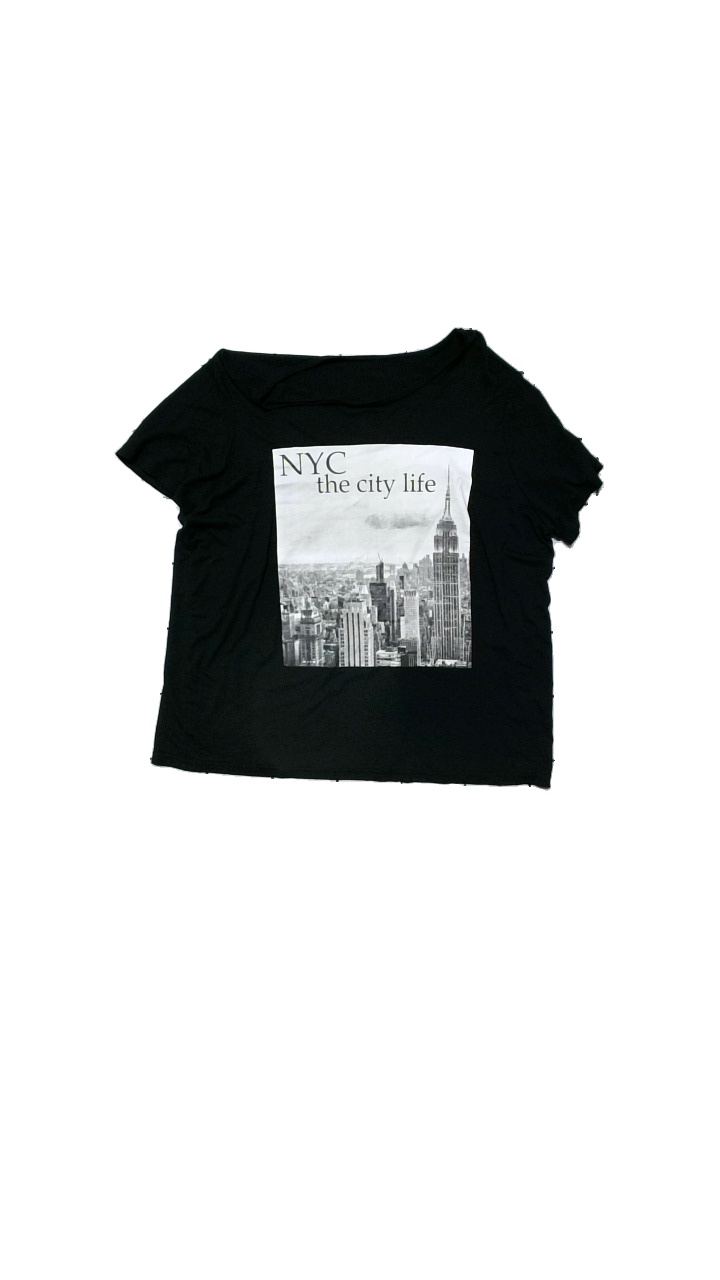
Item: T-shirt (Ladies)
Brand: Missing
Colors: Black
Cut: C-collar
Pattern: Other
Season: All
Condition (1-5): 4
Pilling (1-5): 4
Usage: Reuse
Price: <50